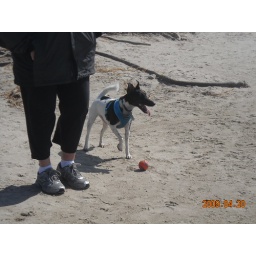
Look Jan! It's Zipper! Your dog was at the beach today - in case you missed him!! :)